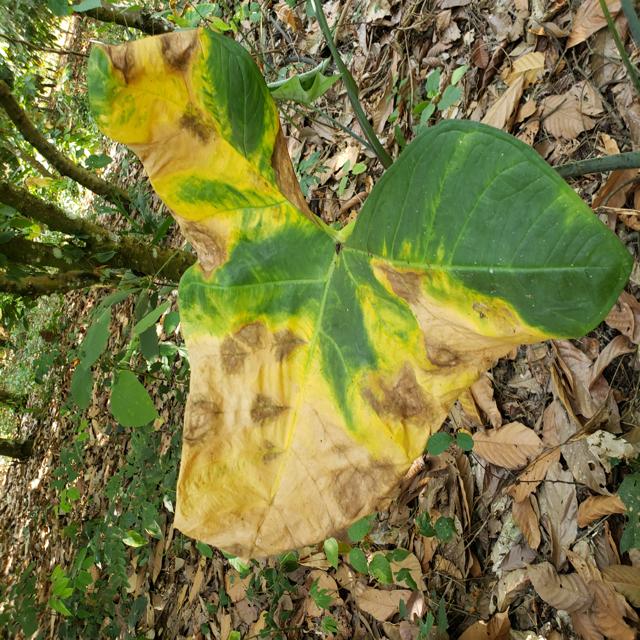
Label: Mid_Blight